Lockyer Valley Region

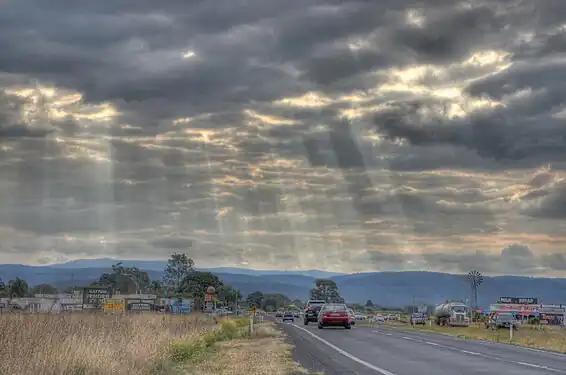
Warrego Highway looking towards Toowoomba

Prior to European settlement, the Lockyer Valley region was home to the Kitabul Aboriginal people.